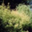
Label: willow_tree